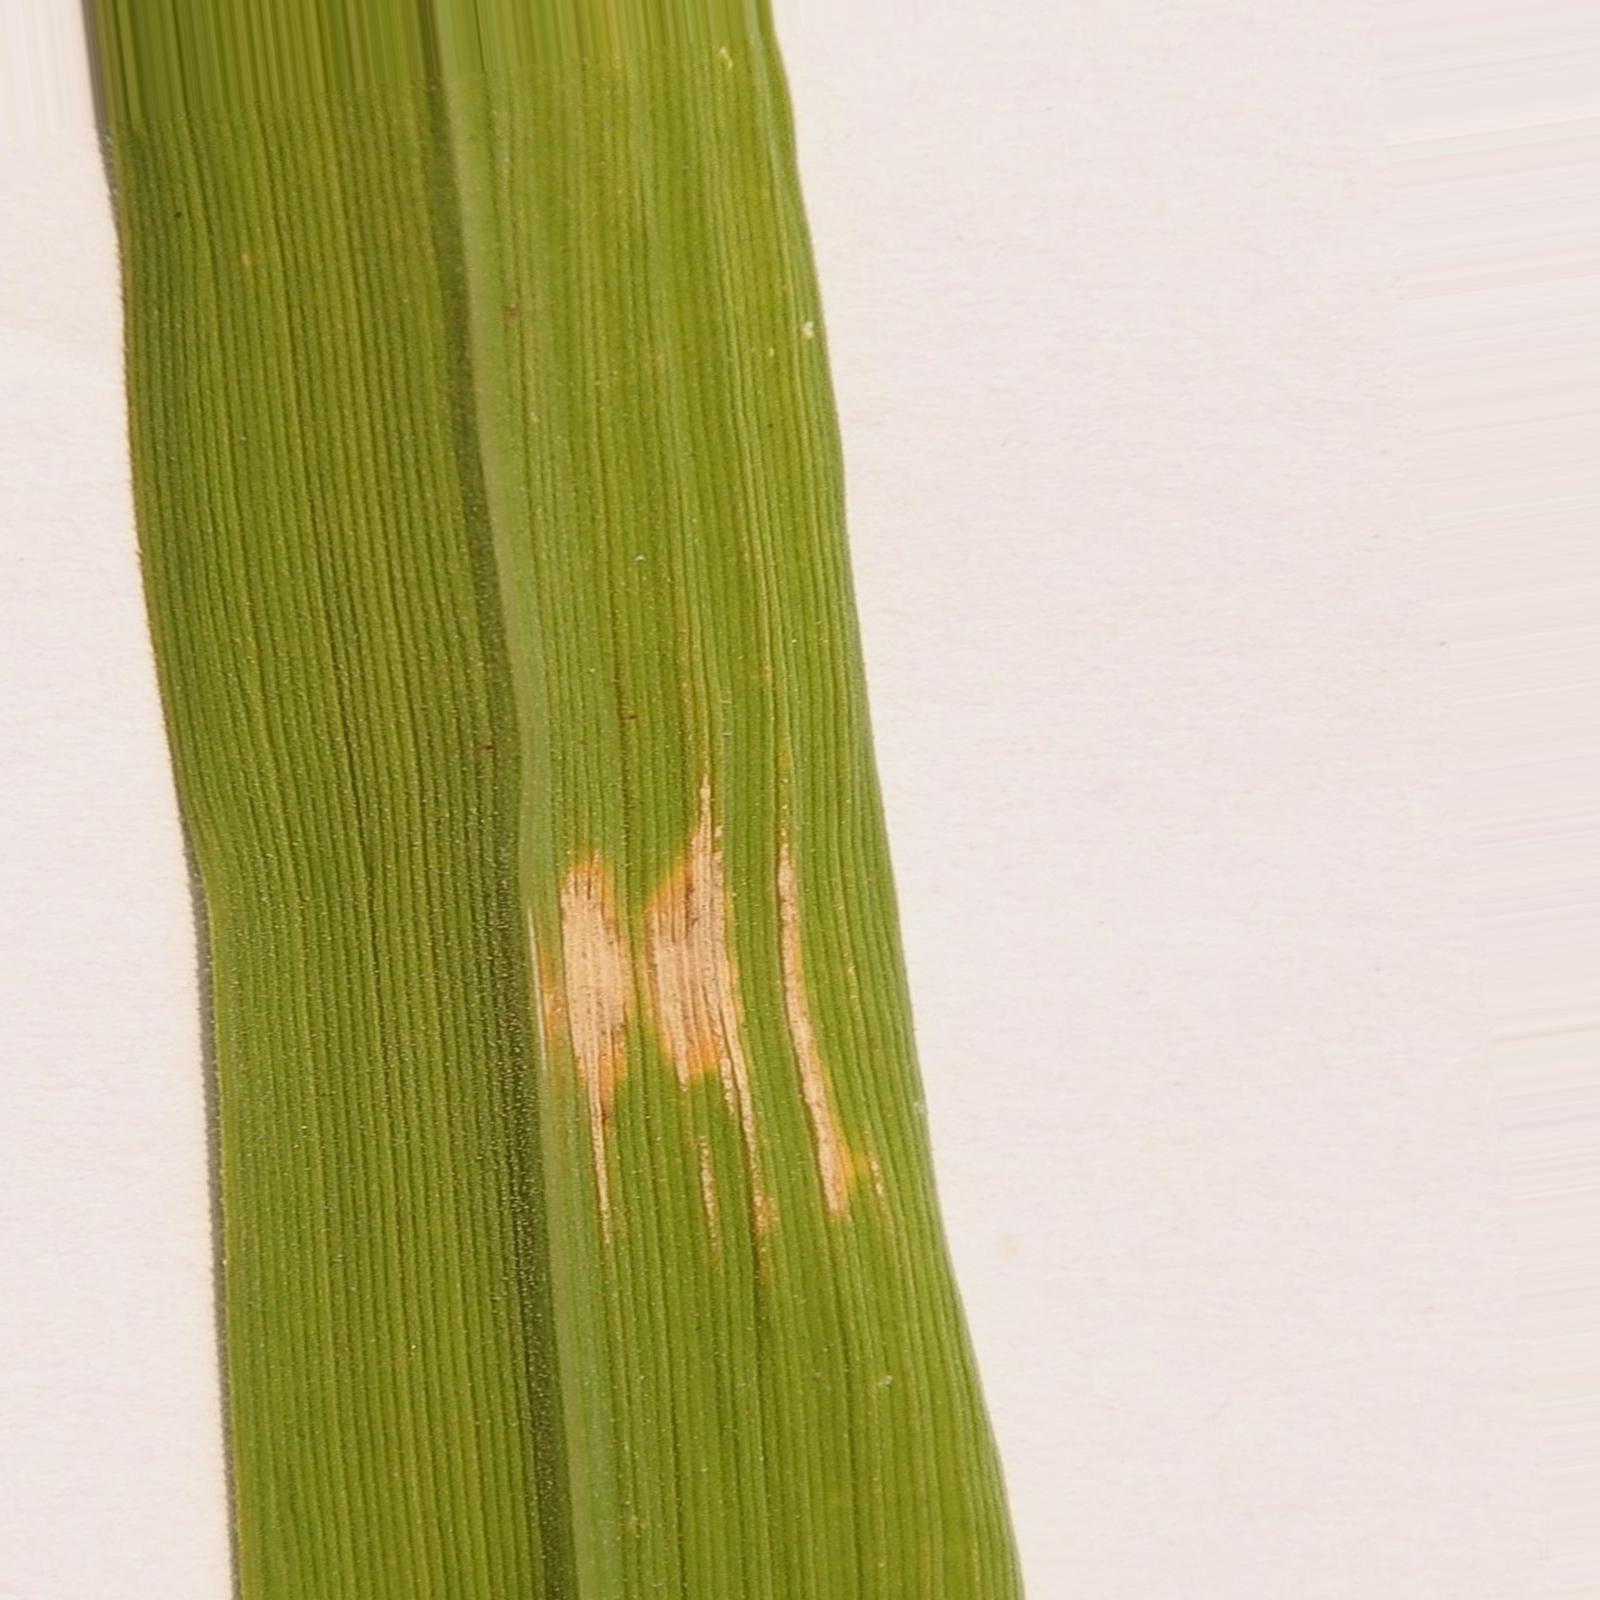
Nhãn: Bệnh Bạc lá (Bacterial leaf blight)